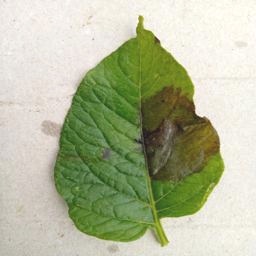
Etiqueta: Late Blight